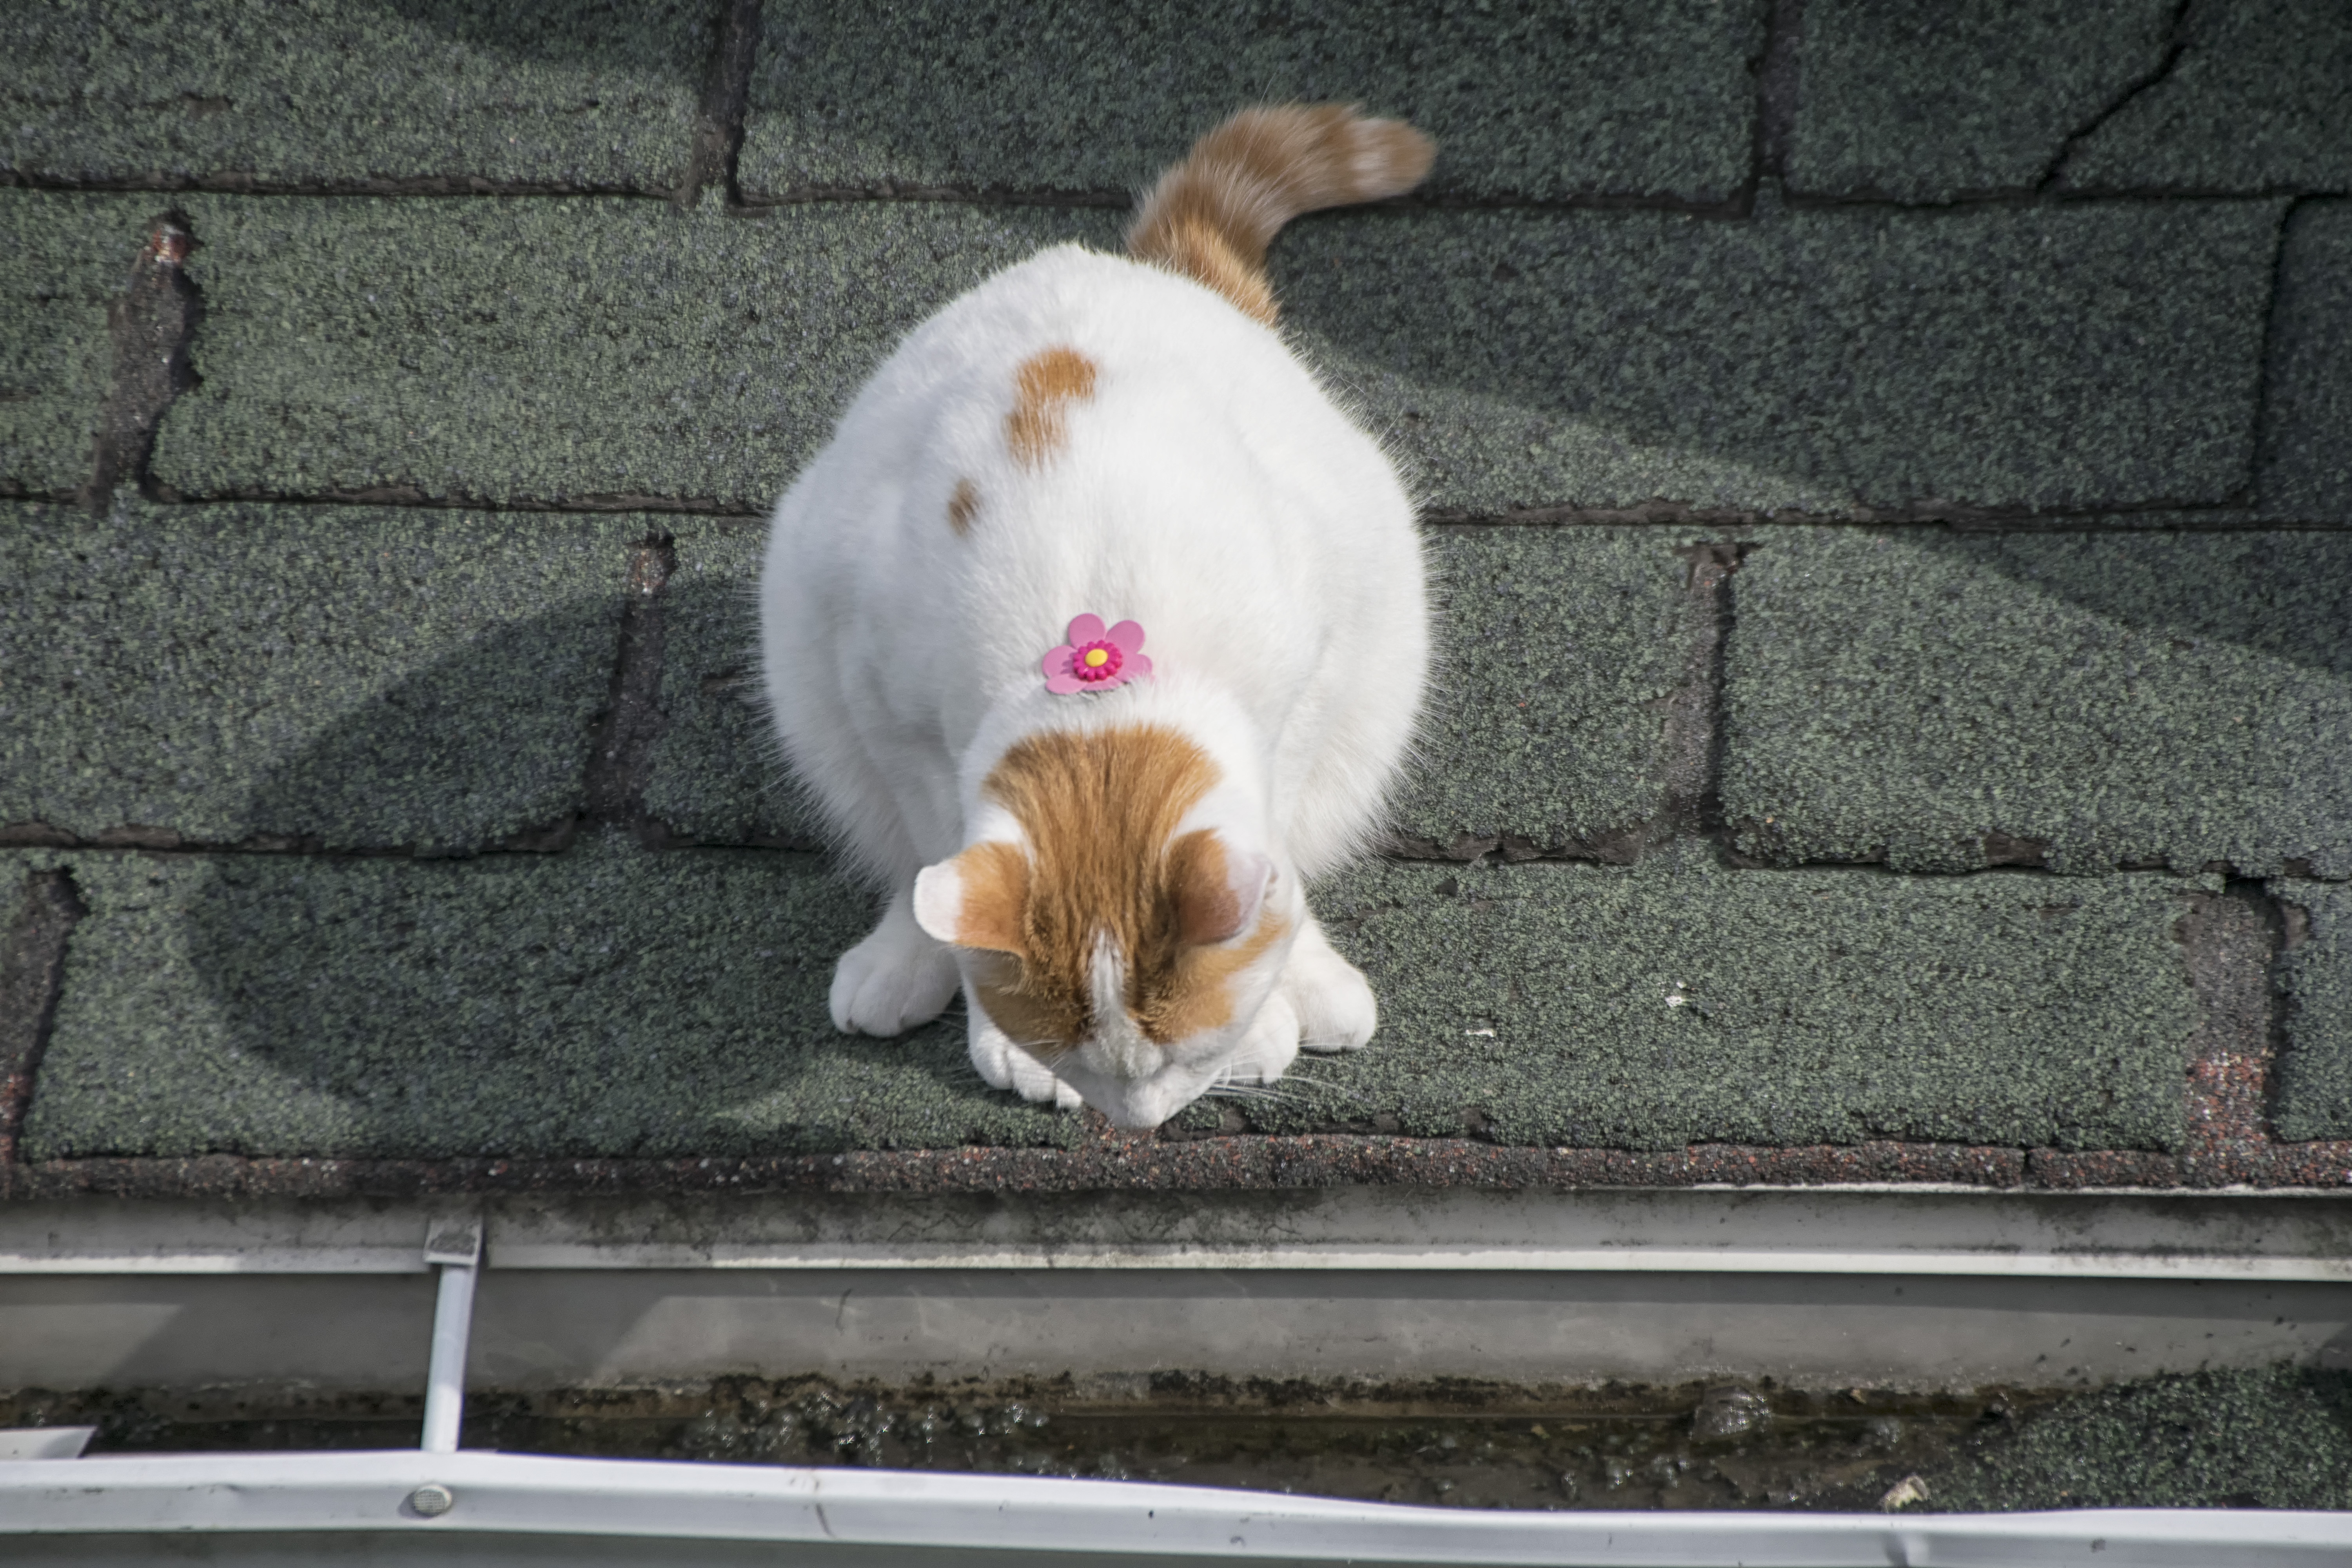
puppy, cat, mammal, canada, vertebrate, chat, quebec, sherbrooke, dog like mammal, small to medium sized cats